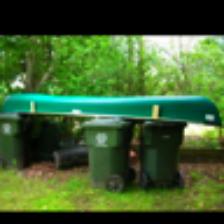
Label: NonHuman